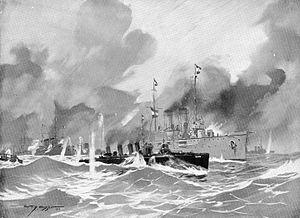
Harry Heusser, né Heinrich Heusser le 5 juin 1886 à Pula sous l'empire austro-hongrois et mort le 19 juillet 1943 à Genève en Suisse, est un peintre et un illustrateur autrichien, spécialisé dans la peinture de marine.